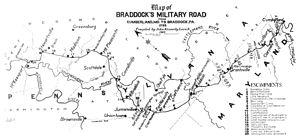
La bataille de la Monongahela est une victoire française qui met un terme à l'expédition Braddock, lors d'une tentative britannique infructueuse visant à prendre Fort Duquesne aux Français pendant l'été 1755 dans les mois qui précèdent la déclaration de la guerre de Sept Ans. L'expédition tient son nom du général Edward Braddock, qui commande alors les forces britanniques et y laisse la vie. La défaite de Braddock lors de cette bataille de la Monongahela est un revers majeur pour les Britanniques lors des premières étapes de la guerre avec la France. La défaite a vraisemblablement influencé la décision de déporter les Acadiens de la Nouvelle-Écosse.
Fort Cumberland était un fort construit en 1754 sur la frontière, sur le site de la ville actuelle de Cumberland aux États-Unis. C'était un important poste militaire durant les guerres franco-amérindiennes et un endroit où se réfugia George Washington après la défaite de Fort Necessity. Le fort a été construit à un endroit nommé Will Creek, près du fleuve Potomac à l'automne 1754 par les troupes de la milice du Maryland, sous le commandement du capitaine John Dagworthy et du colonel James Innes, le commandant en chef des forces coloniales à ce moment-là.